Scharinska villan

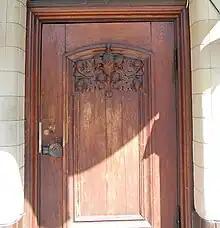
Scharinska villan's door with a relief drawn by Ragnar Östberg.

The exterior of the building is somewhat Victorian. There is a gable crest over the windows, with prominent arched windows on the ground floor. The small Rococo inspired balconies are wrought iron. The house is three stories high, with a volume offset to one side which is contrasting with the otherwise consistent symmetry. The refurbish facade is slightly reddish with a frieze under the third floor's row of windows. Also the interior is lavish with wood-paneled walls, except in the so-called "Spanish Hall", whose renovated walls are covered in mosaics from Spain.